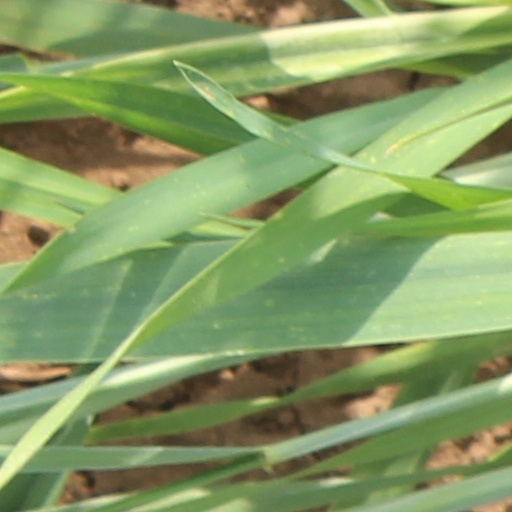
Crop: wheat